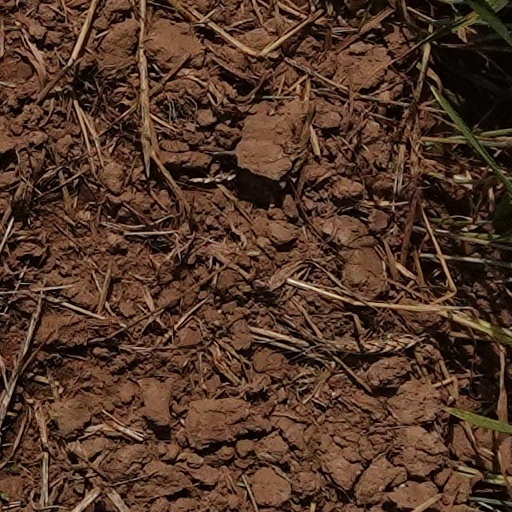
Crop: wheat